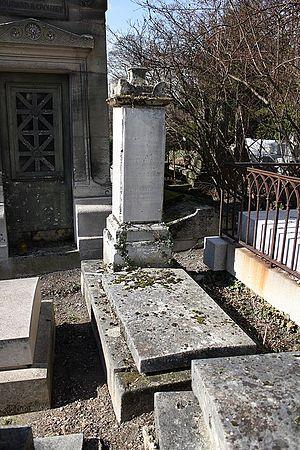
Jean-Joseph Éléonore Antoine Ansiaux, né en 1764 à Liège et mort en 1840 à Paris, est un peintre français originaire des Pays-Bas méridionaux. Il s’établit à Paris et peignit surtout des portraits historiques.